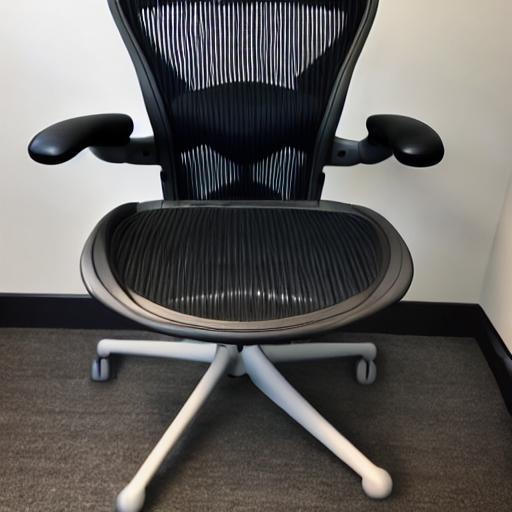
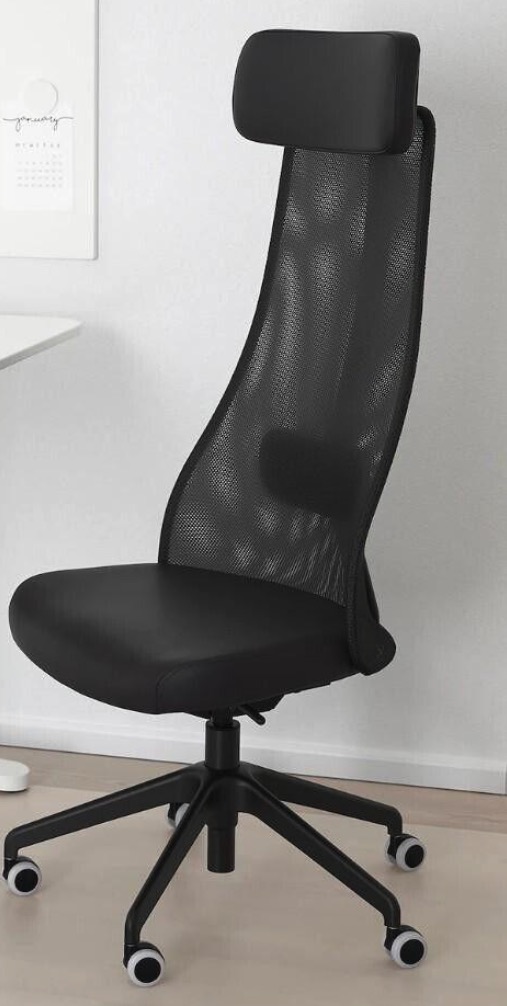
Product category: items_chair
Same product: no